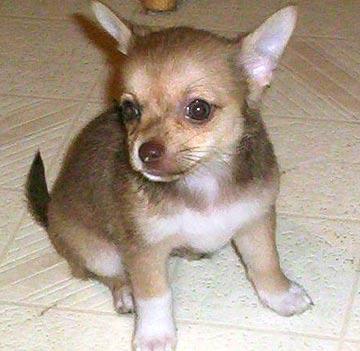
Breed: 420-n000124-Chihuahua